Parasi, Nepal

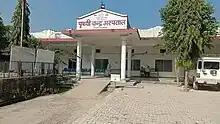

Parasi is in the Terai region and borders India to the south. Ramgrama stupa and Palhi temple are famous religious place in Parasi.